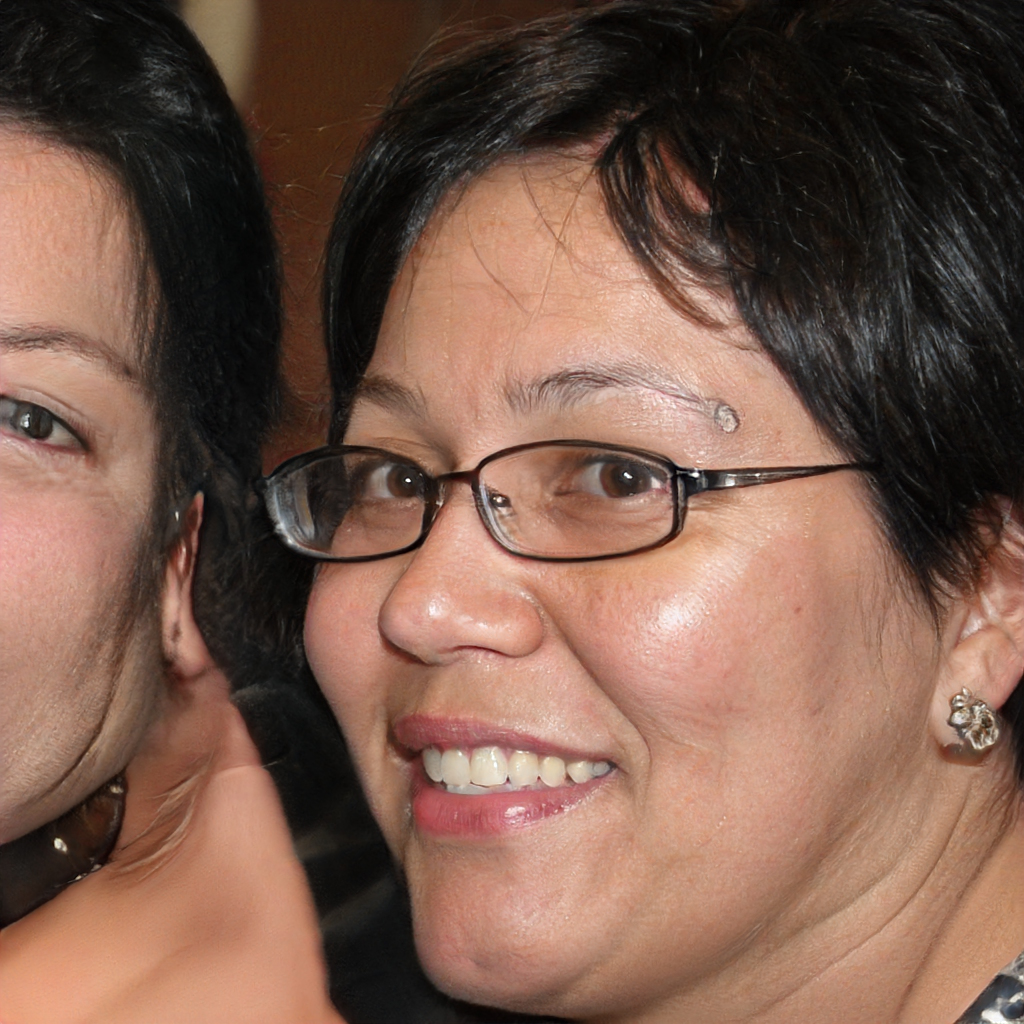
Gender: Female